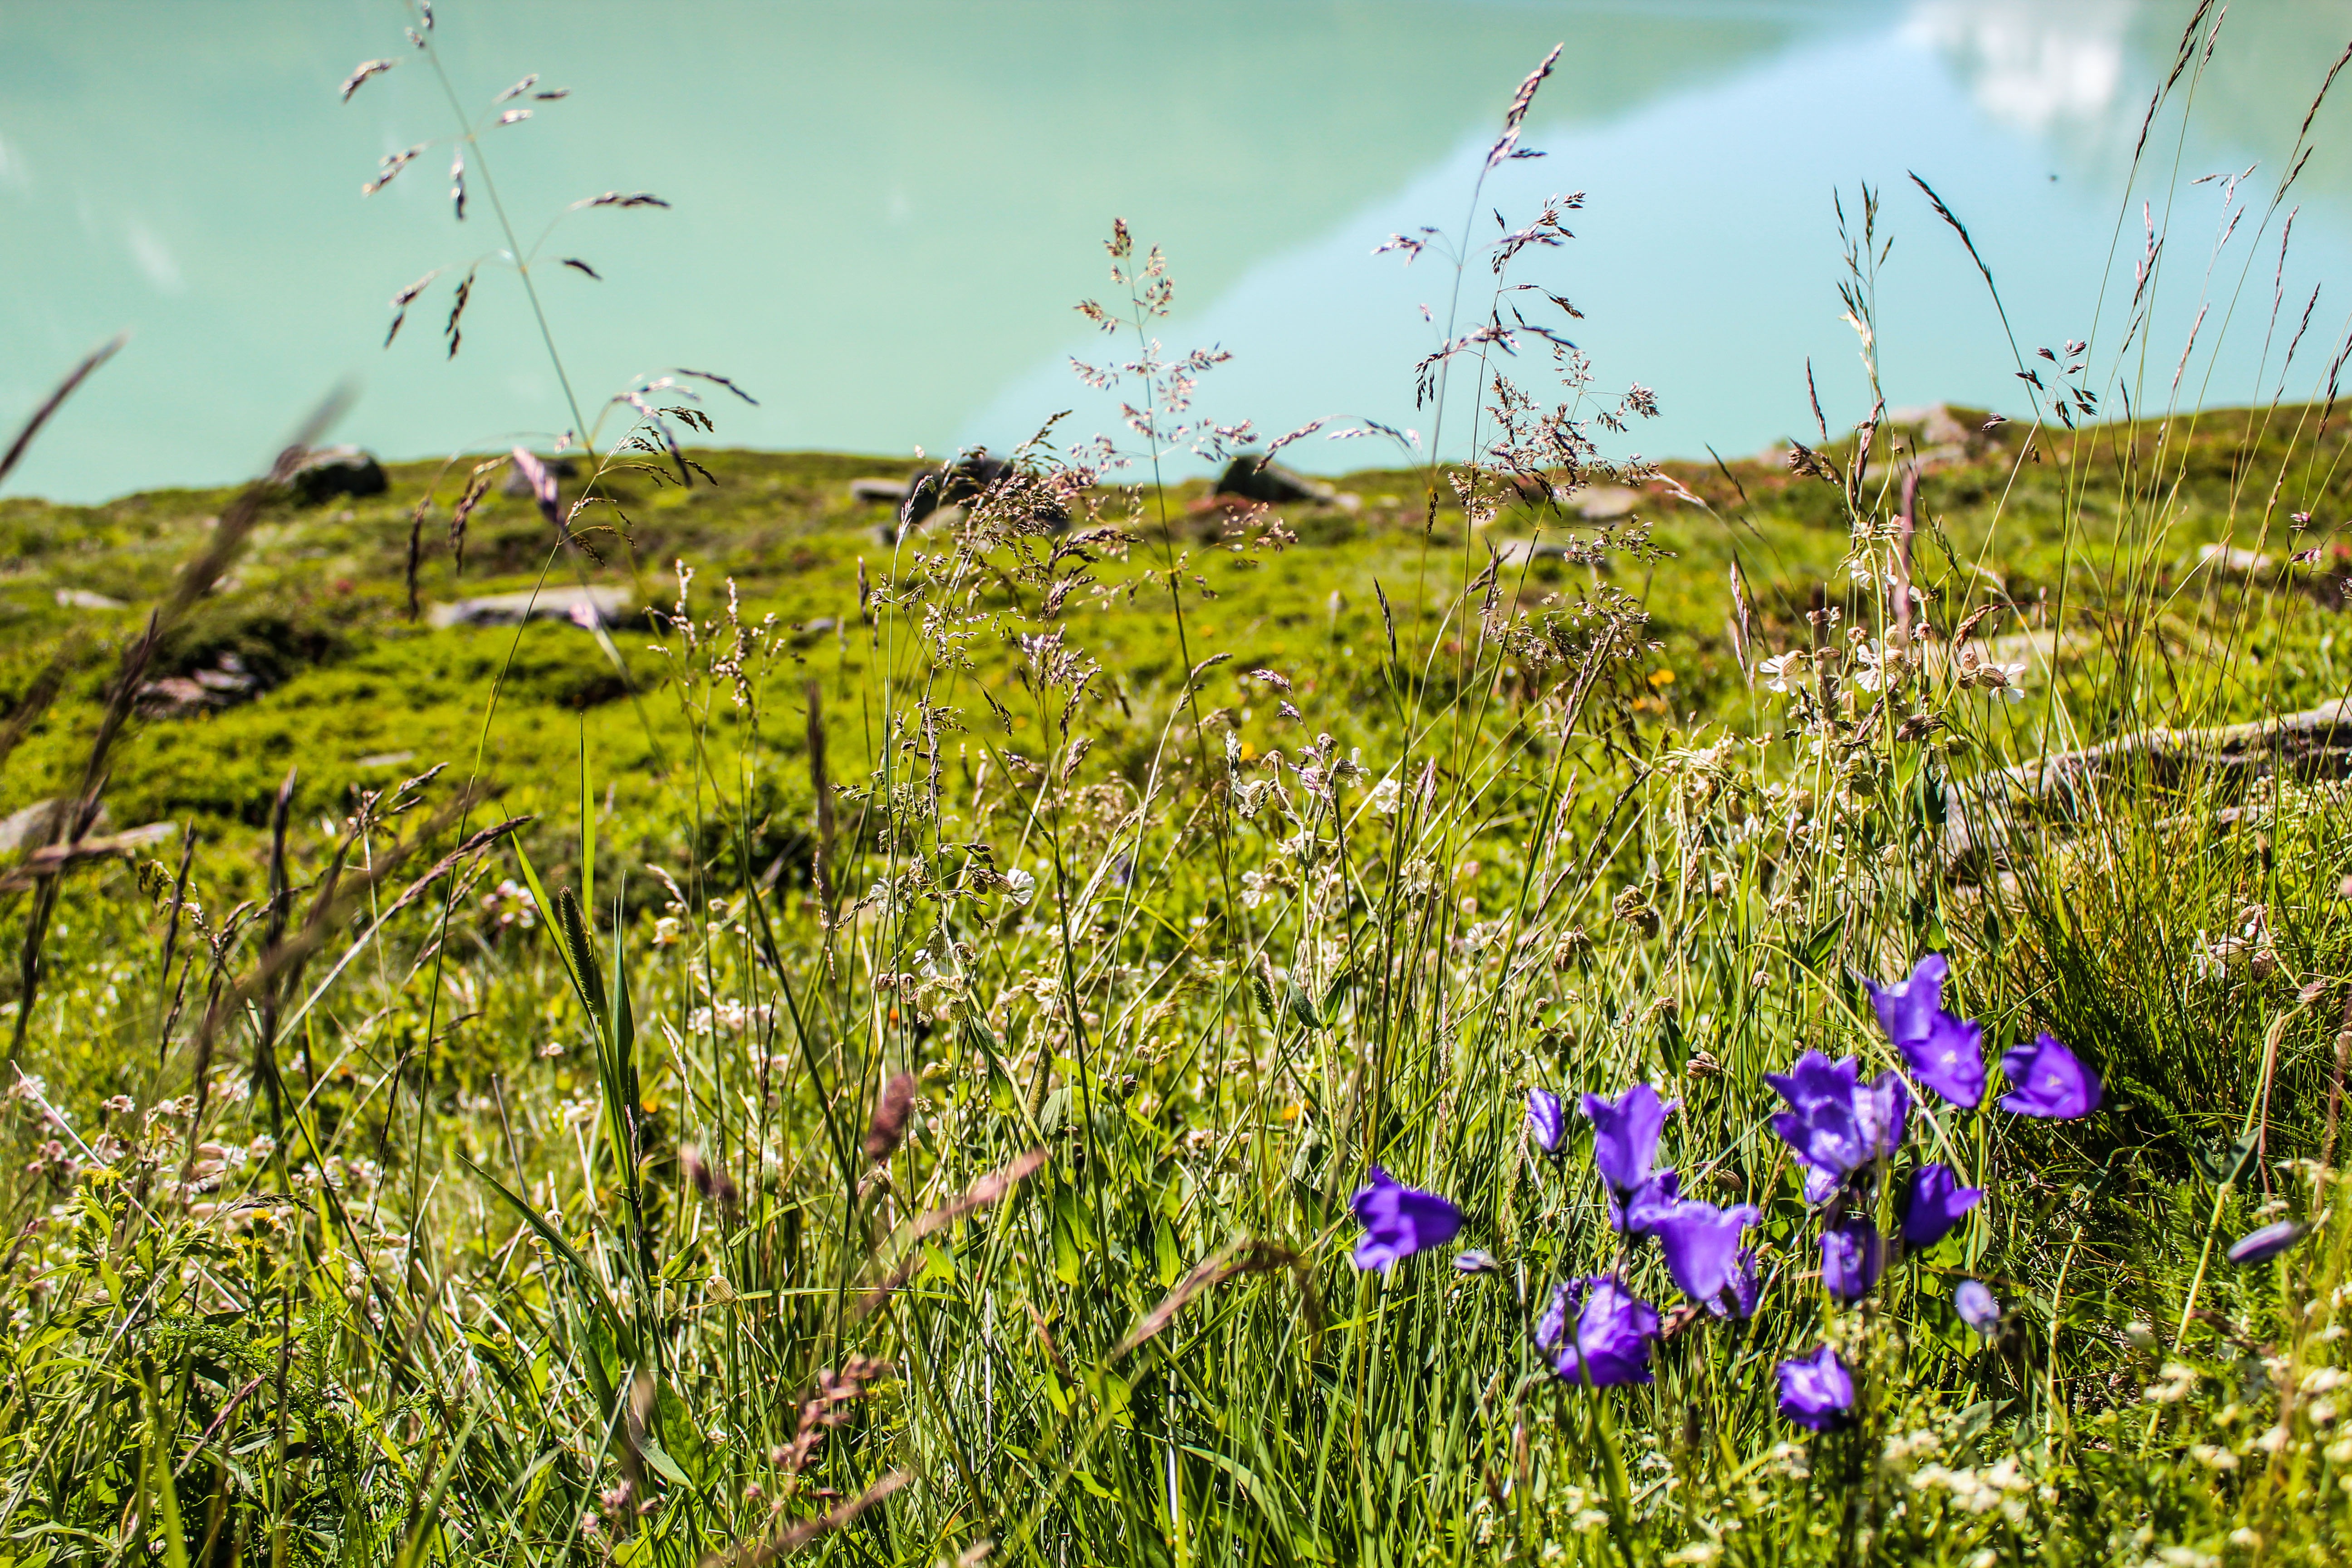
landscape, water, nature, grass, wilderness, plant, field, lawn, meadow, prairie, flower, lake, summer, reflection, pasture, botany, flora, plants, surface, wildflower, austria, bank, grassland, vegetation, wetland, magic, woodland, habitat, ecosystem, rural area, flowering plant, natural environment, grass family, land plant